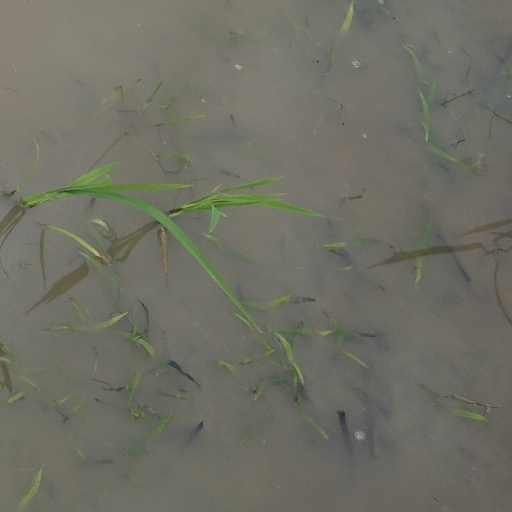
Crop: rice